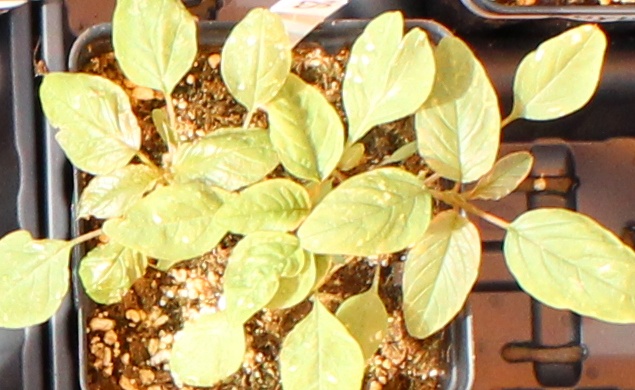
Label: Palmer Amaranth